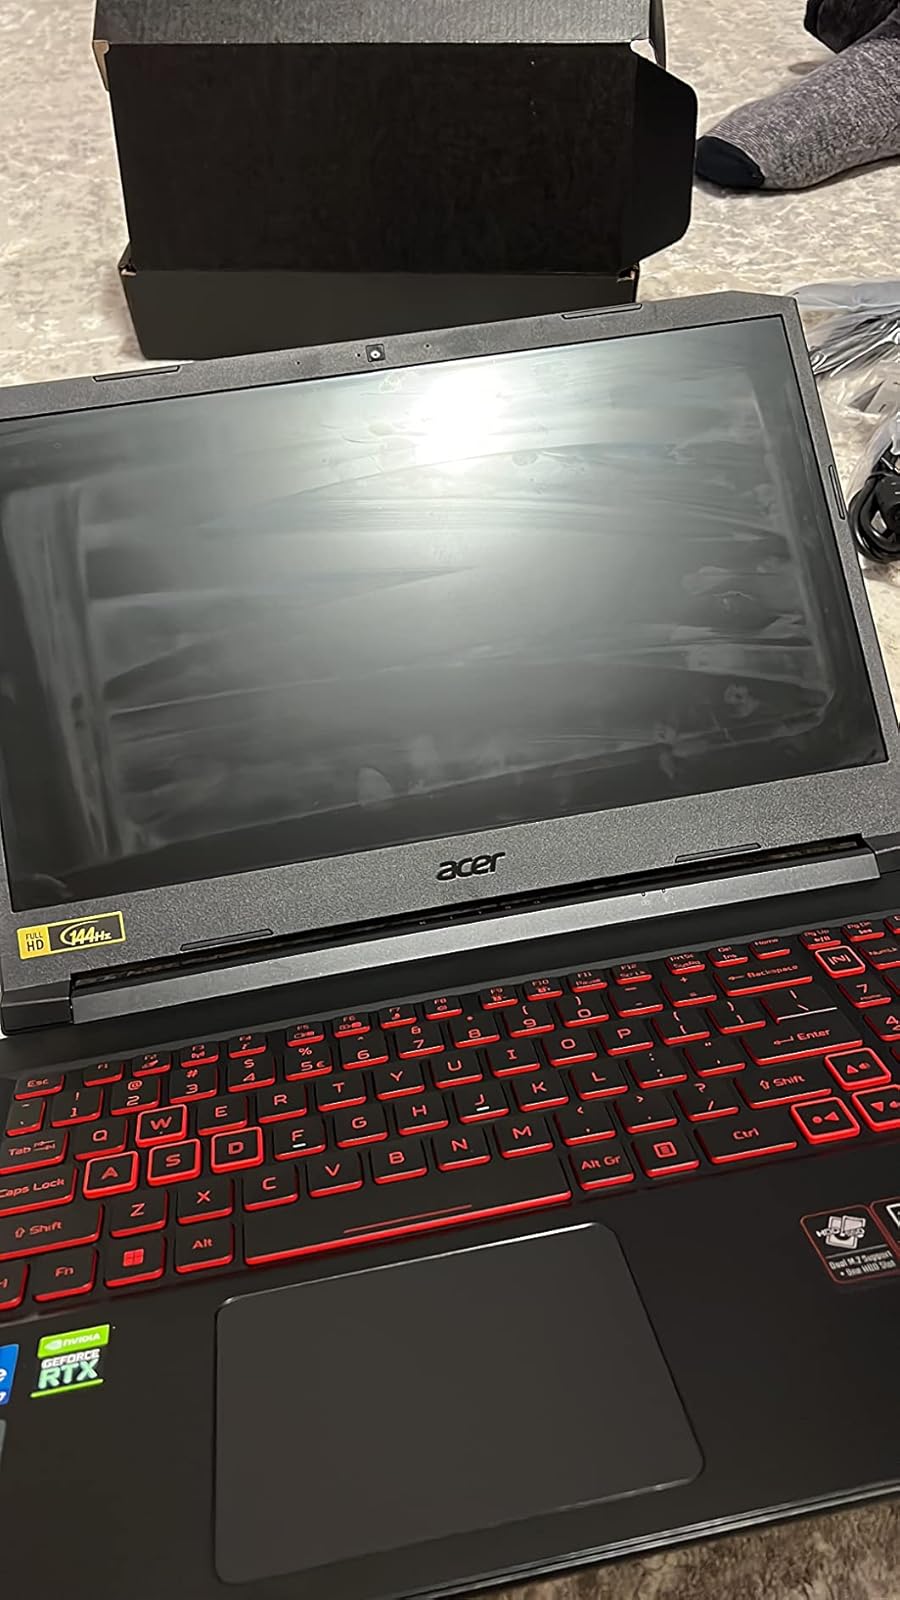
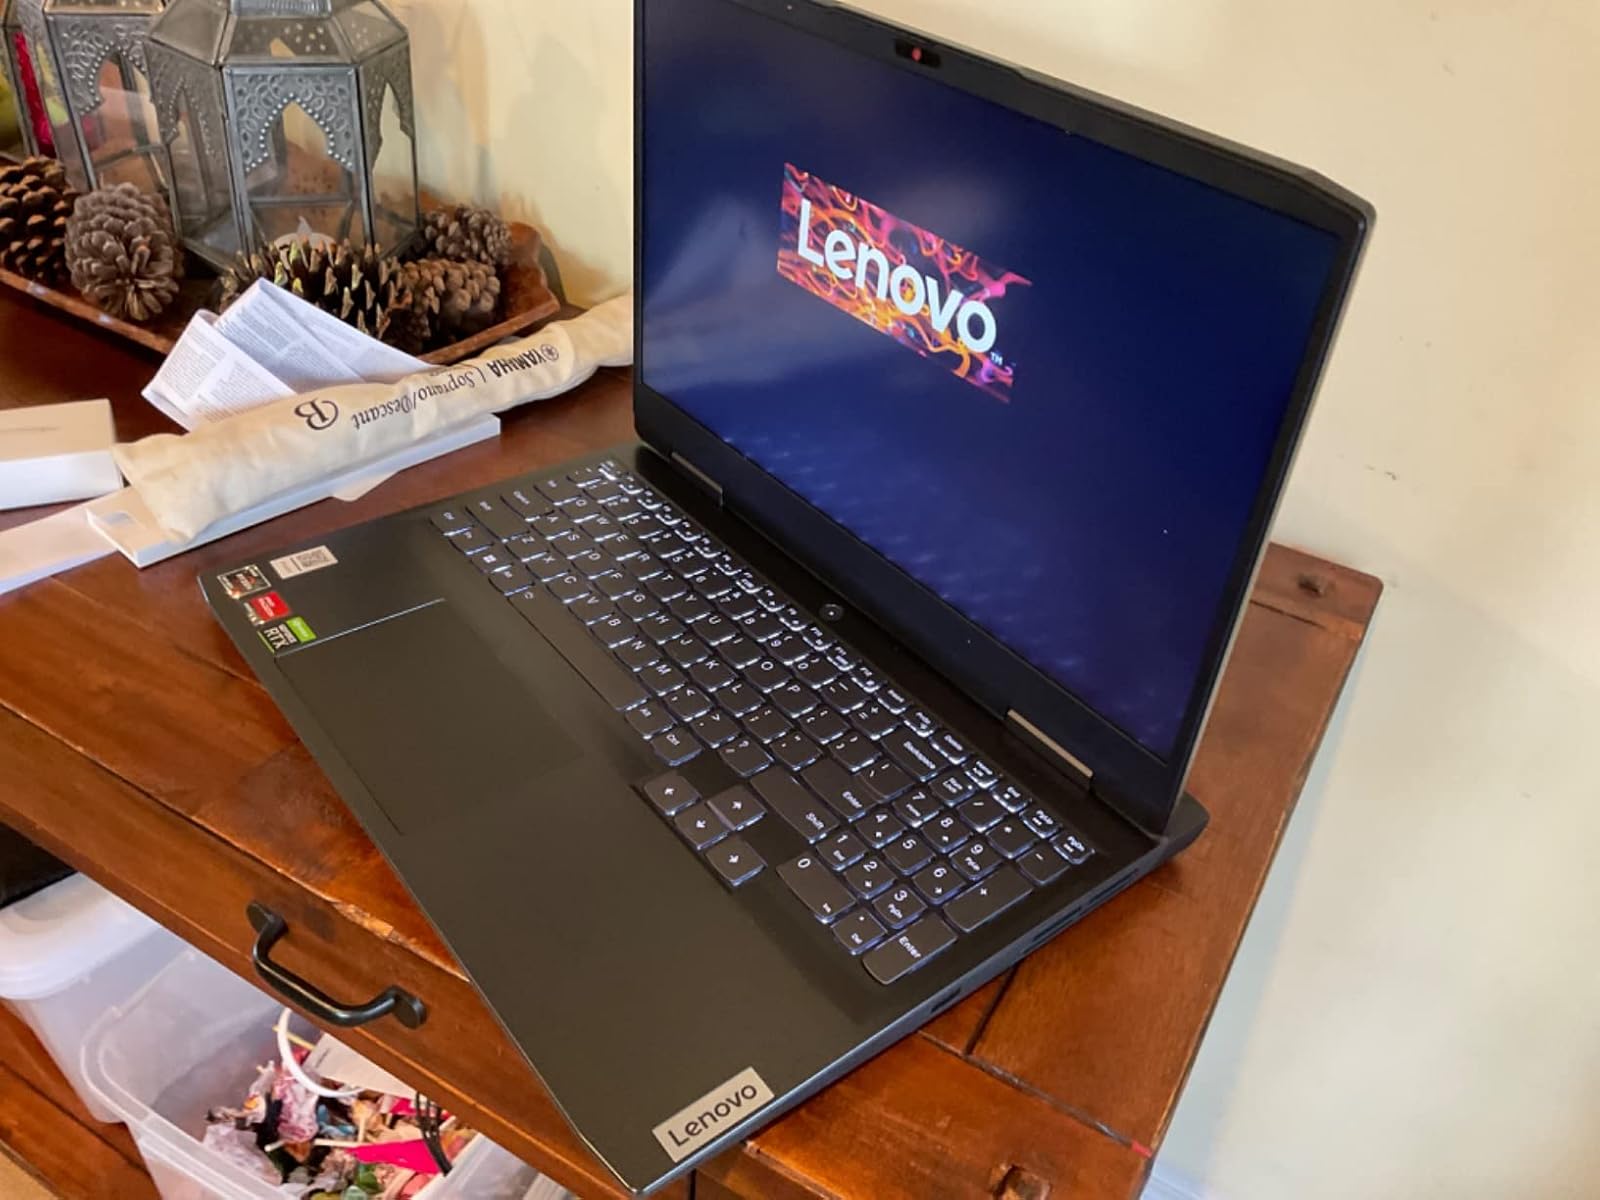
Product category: laptop
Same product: no